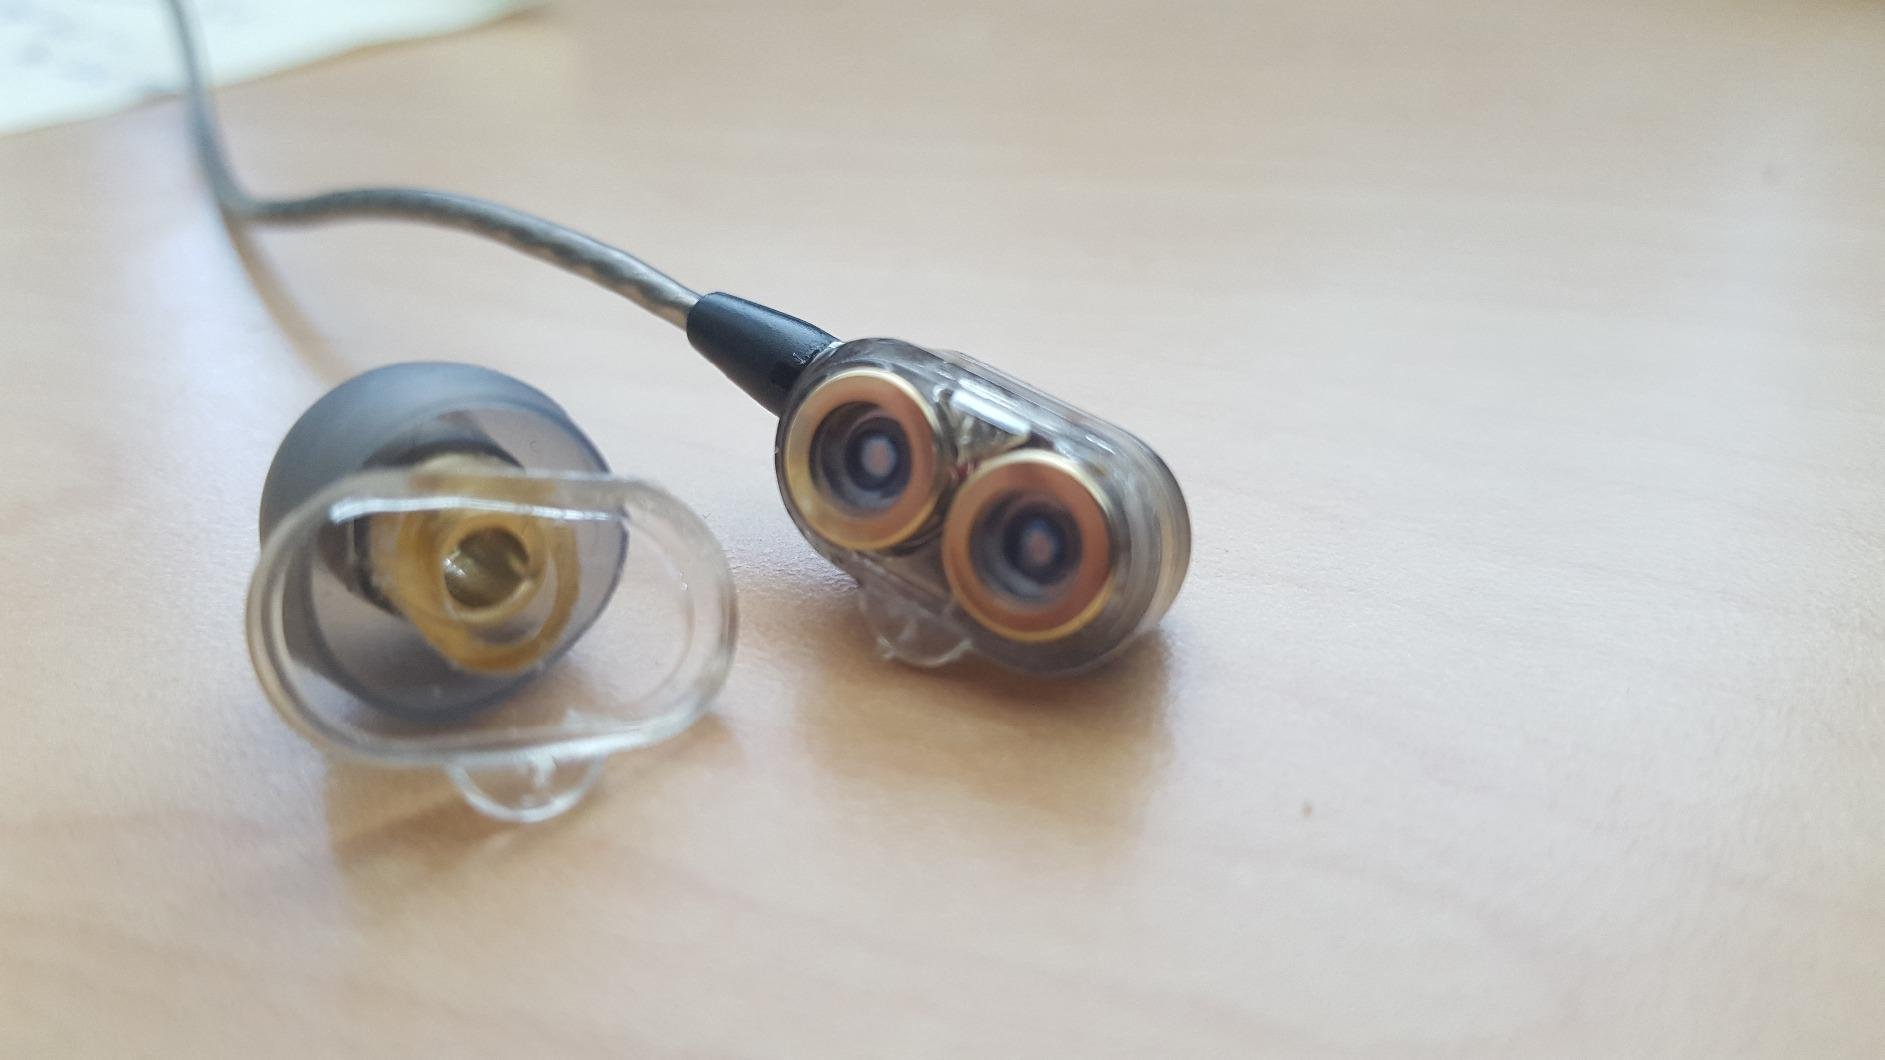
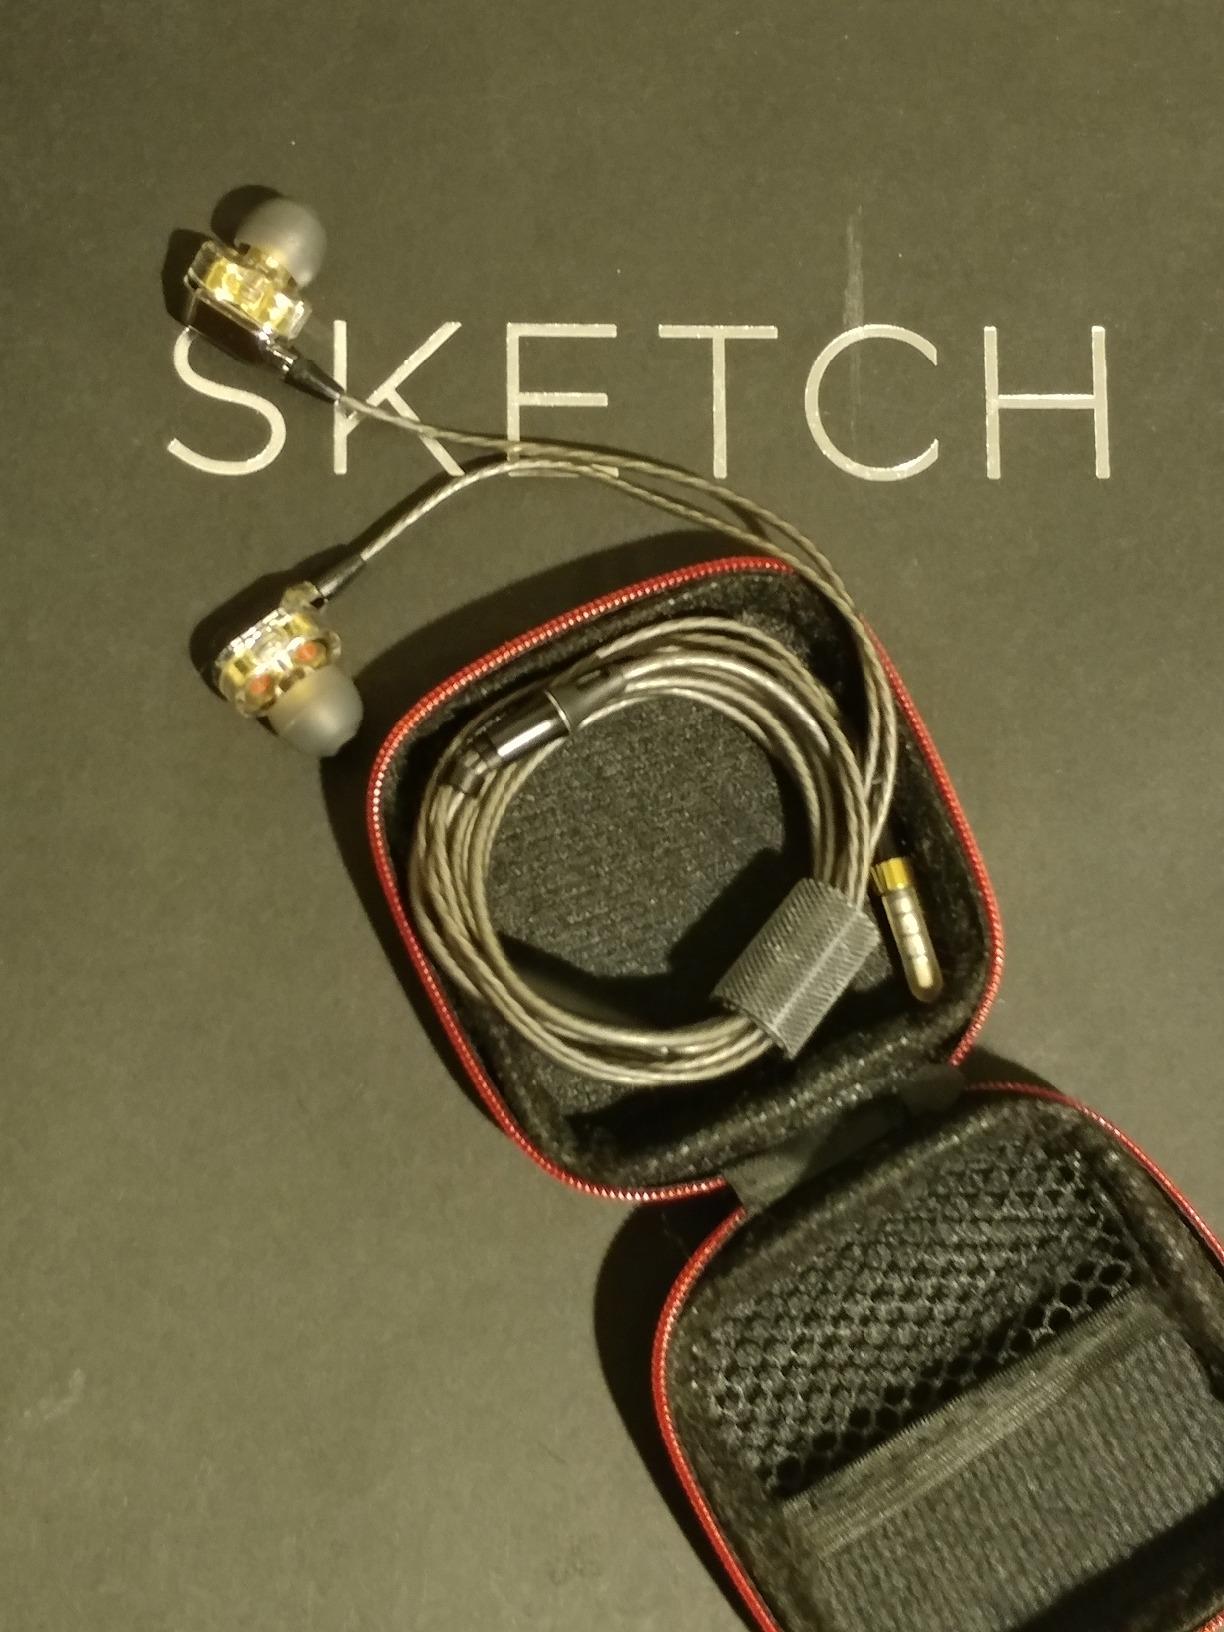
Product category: headphones
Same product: yes